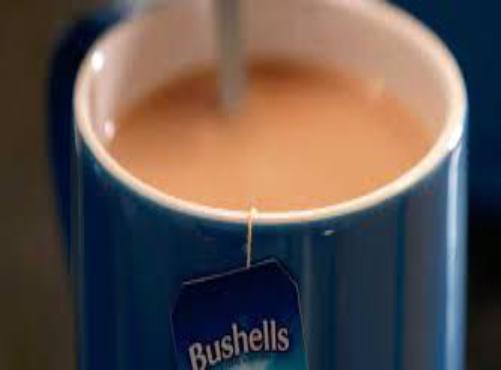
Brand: Bushells
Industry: Food